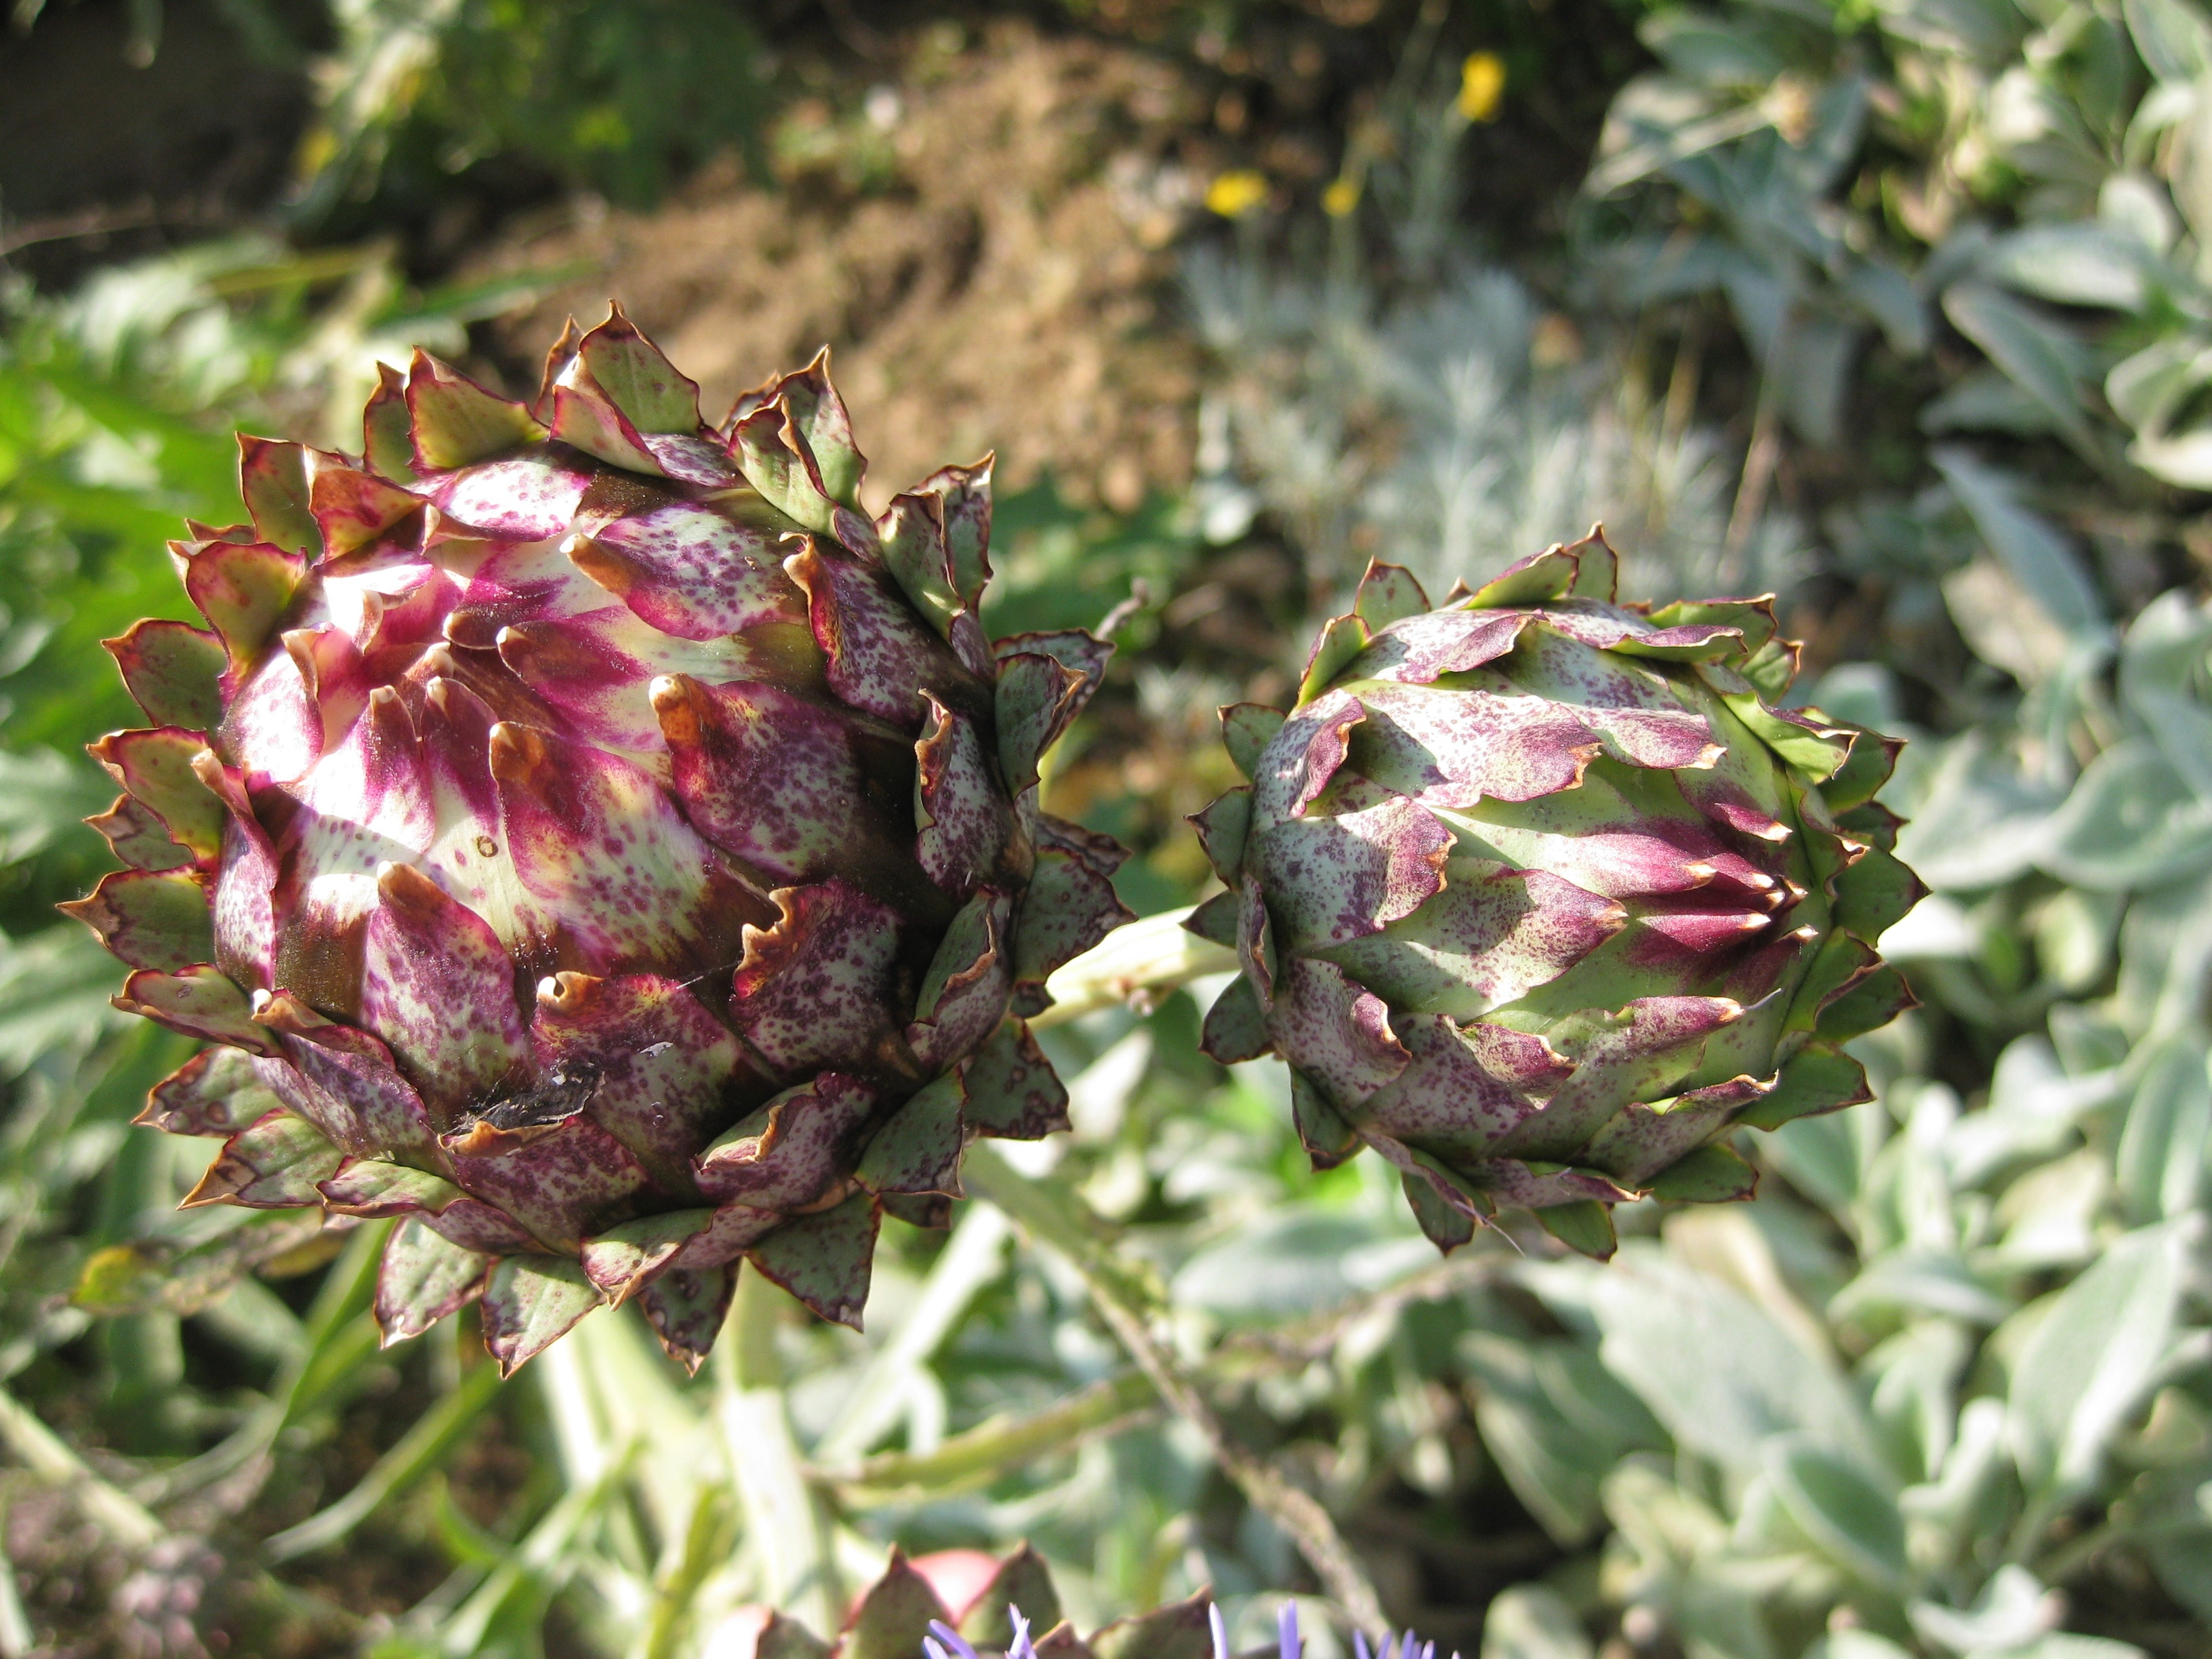
tree, nature, plant, flower, bloom, food, produce, vegetable, botany, flora, wildflower, flowers, thistle, bud, spines, flowering plant, daisy family, land plant, artichoke thistle